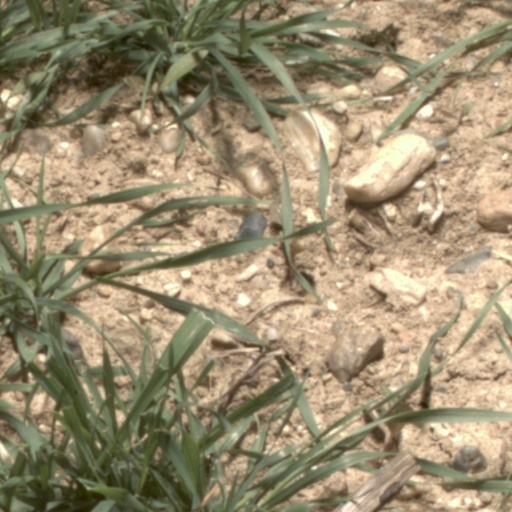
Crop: wheat